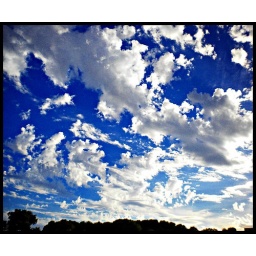
A lot of clouds in the blue sky